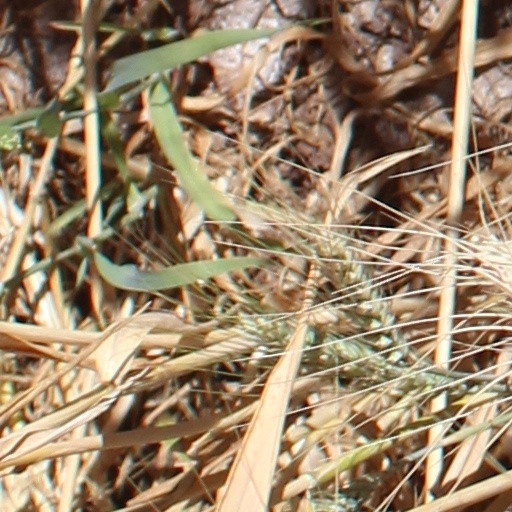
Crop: wheat